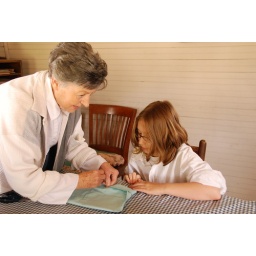
The girls in the doctor's office sewed several items during their working time at the Georgia Agrirama Living History Museum.